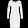
Label: Dress